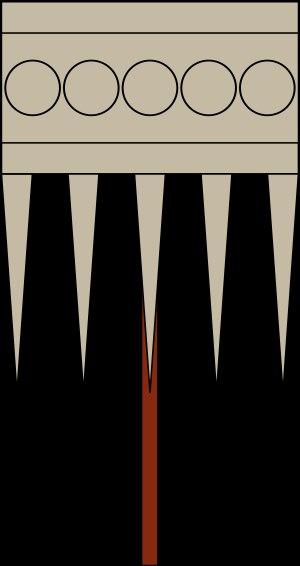
Les Vénètes sont l'un des peuples de Gaule celtique. Leur territoire occupait approximativement le royaume du Bro Waroch créé plus tard, au Vᵉ siècle par les Bretons, correspondant au futur pays de Vannes et à l'actuel département du Morbihan. Le peuple des Vénètes, dont la capitale se situa probablement à Locmariaquer jusqu'au Iᵉʳ siècle av. J.-C., et par la suite à Vannes, est notamment connu parce que cité par Jules César dans ses Commentaires sur la Guerre des Gaules en tant que peuple rebelle à l'empire romain. Au cours du Iᵉʳ siècle av. J.-C., les Romains donnèrent comme nouvelle capitale aux Vénètes la cité de Darioritum, l'actuelle Vannes.